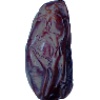
Label: Dates 1